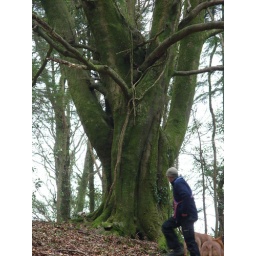
man in the hat and the big old tree